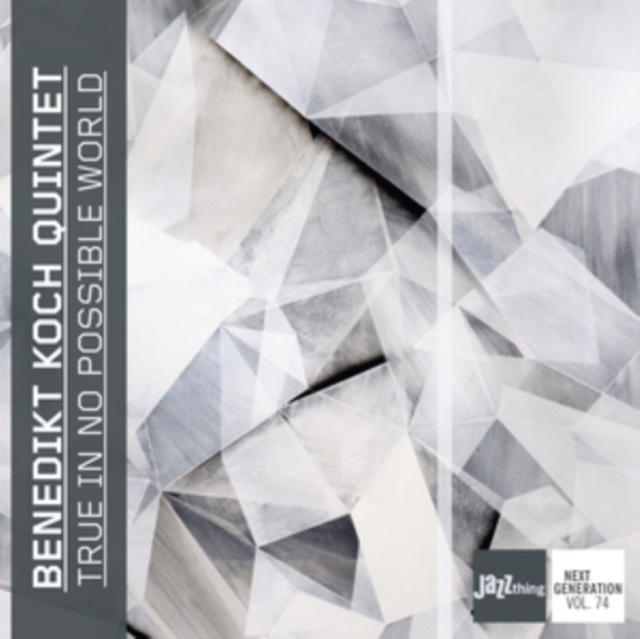
True in No Possible World
BENEDIKT KOCH QUINTET's latest offering, "True In No Possible World," is a whimsical journey through a sonic wonderland. Much like a mad hatter's tea party, this album is a delightful mix of avant-garde jazz and experimental soundscapes that will leave you feeling like you've just stepped into a topsy-turvy universe. From the funky grooves of "Cosmic Carousel" to the dreamy melodies of "Moonlight Serenade," BENEDIKT KOCH QUINTET showcases their versatility and musical prowess with each track. The intricate layering of instruments and the playful interplay between band members create a dynamic and engaging listening experience that will keep you on your toes from start to finish. Lead by the enigmatic Benedikt Koch, the quintet effortlessly blends traditional jazz elements with modern twists, resulting in a sound that is both classic and contemporary. Each member of the band brings their own unique flair to the table, creating a cohesive and captivating sound that will captivate even the most discerning of listeners. In a world where conformity reigns supreme, BENEDIKT KOCH QUINTET proves that it's okay to be a little different. "True In No Possible World" is a testament to the power of individuality and creativity, and serves as a reminder to always follow your own unique path, no matter how unconventional it may seem. So go ahead, pour yourself a cup of tea, sit back, and let BENEDIKT KOCH QUINTET take you on a musical journey unlike any other.
Brand: Vinyl Castle
Category: Media > Music & Sound Recordings